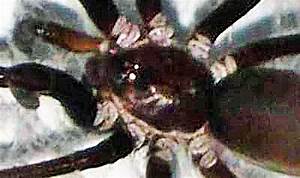
Label: spider